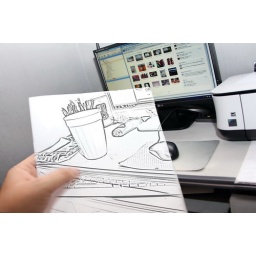
The world in black and white